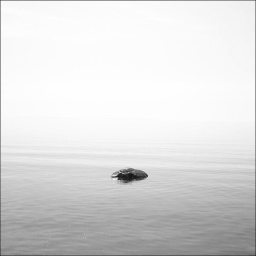
its a rock in the water